Question: What is on the side of the airplane?
Tambaya: Menene a jikin gefen jirgin saman?
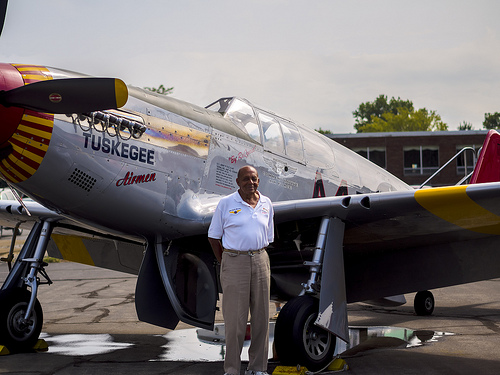
Answer: Name.
Amsa: Suna.